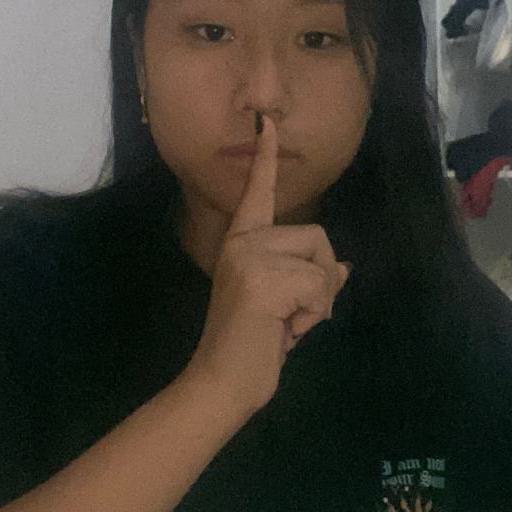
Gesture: mute